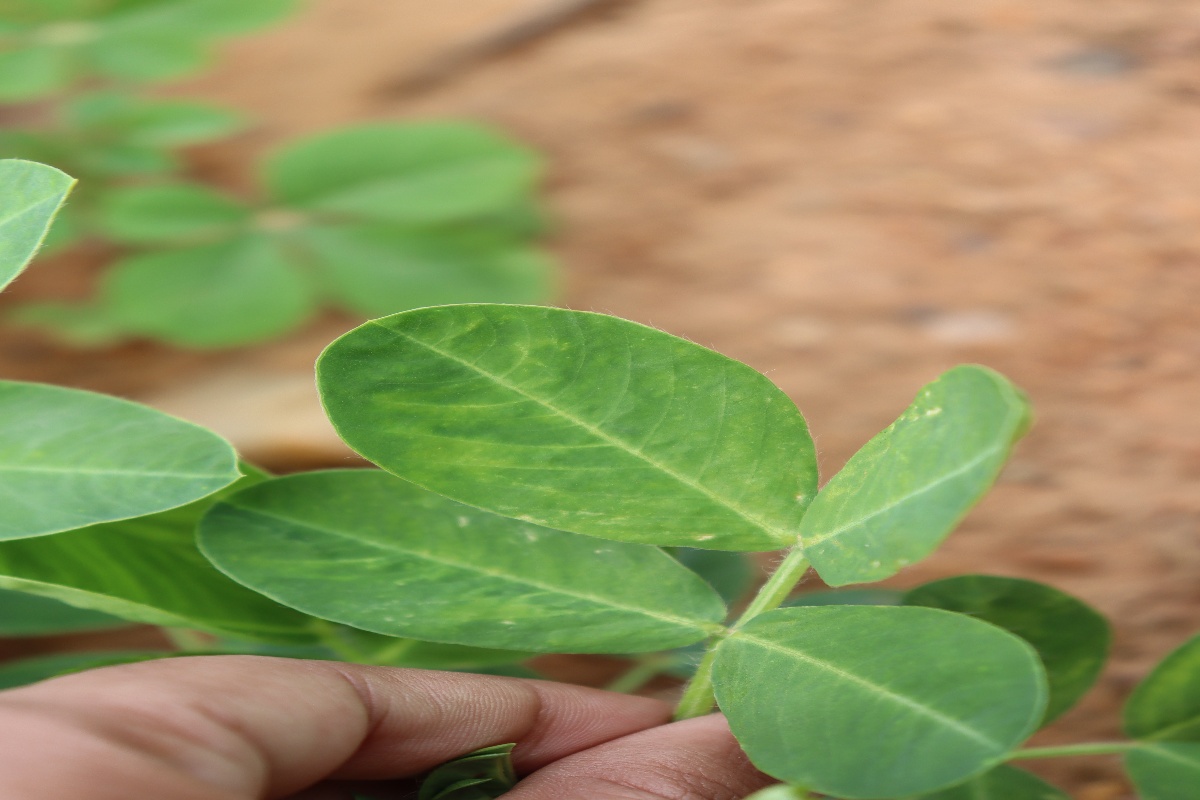
Label: healthy leaf